Metro Orange Line (Minnesota)

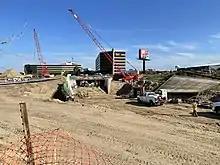
The south portal of the under-construction Knox Ave. Transitway

By November 2016, preliminary designs of the stations were completed and opened to public comment. With FTA approval, the Orange Line began construction in 2017, despite a lack of committed federal funding. The construction began as a part of Minnesota Department of Transportation's larger Downtown-to-Crosstown road construction project on I-35W. In November 2018 the Orange Line secured $74 million in federal funding. This was the last portion of the funding to be secured for the $150.7 million project. A groundbreaking ceremony for construction was held in July 2019 and service began on December 4, 2021. By May 2022, weekday ridership on the Orange Line passed 1,000 rides a day, double the ridership served by the bus route it replaced, Route 535. Weekend service, which did not exist on Route 535, was serving 300-400 rides a day.